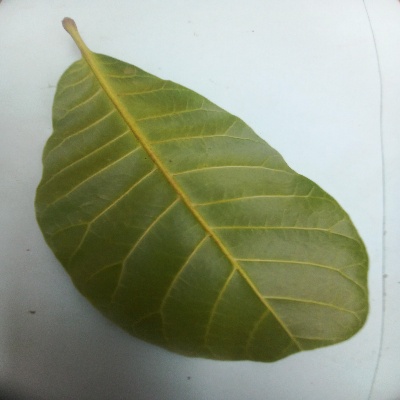
Crop: Cashew
Condition: healthy